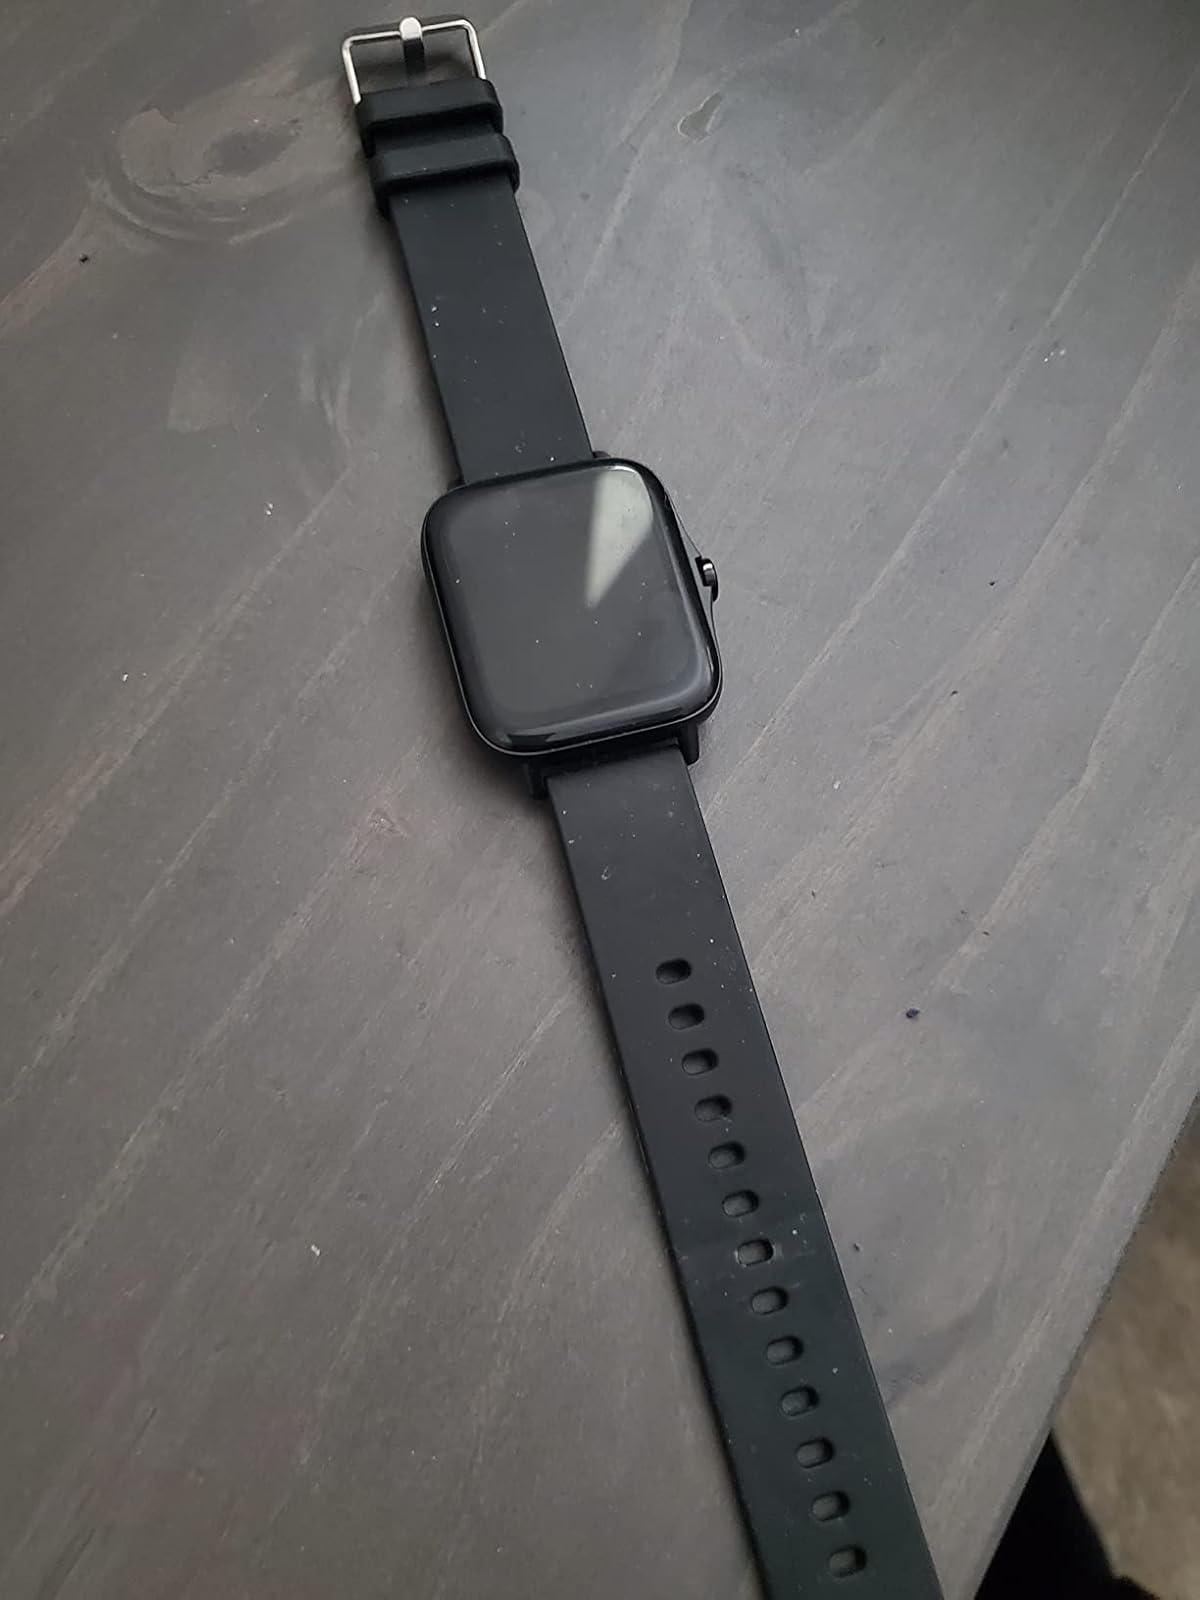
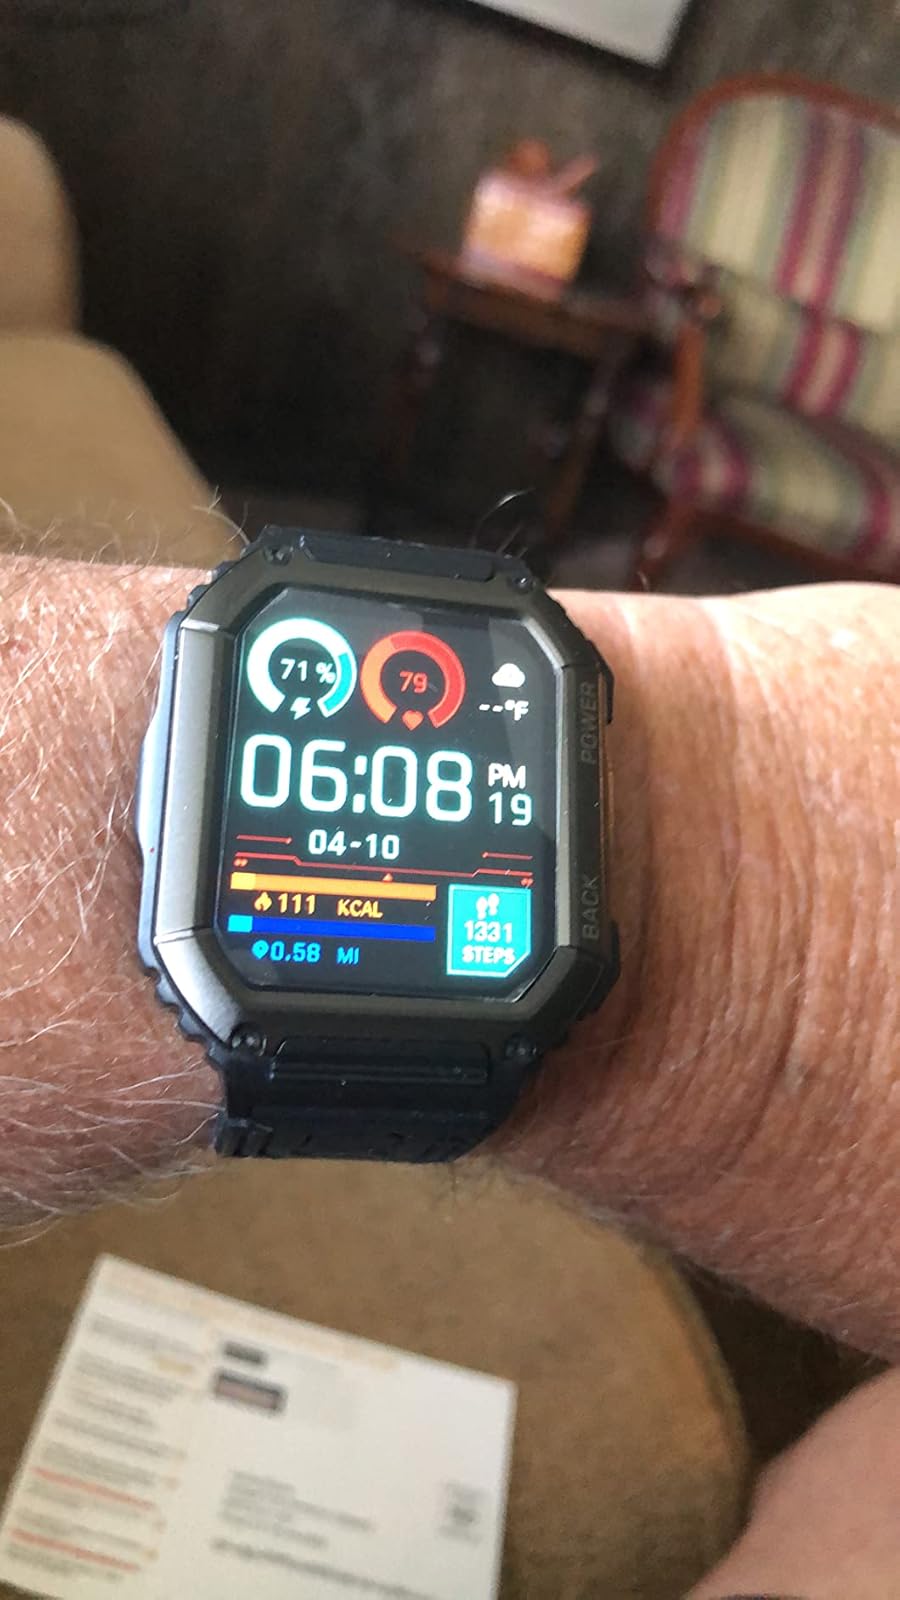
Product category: smartwatch
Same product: no